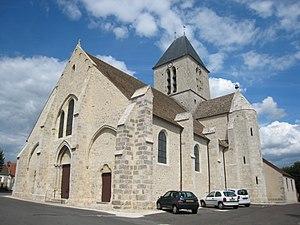
Étréchy est une commune française située à quarante-deux kilomètres au sud-ouest de Paris dans le département de l'Essonne en région Île-de-France.
Cet article recense les monuments historiques français classés en 1908.
Cet article recense les monuments historiques de l'Essonne, en France.